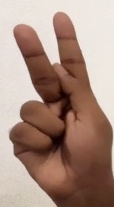
ASL sign: K